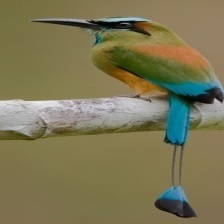
Species: TURQUOISE MOTMOT
Scientific name: EUMOMOTA SUPERCILIOSA